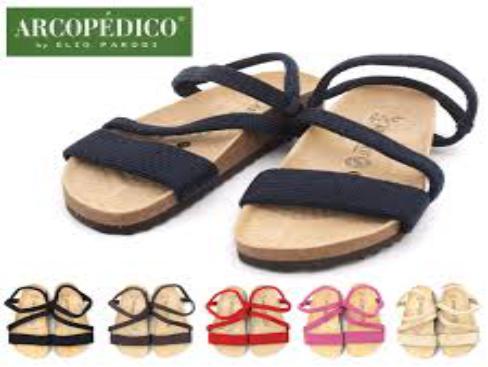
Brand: Arcopedico
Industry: Clothes